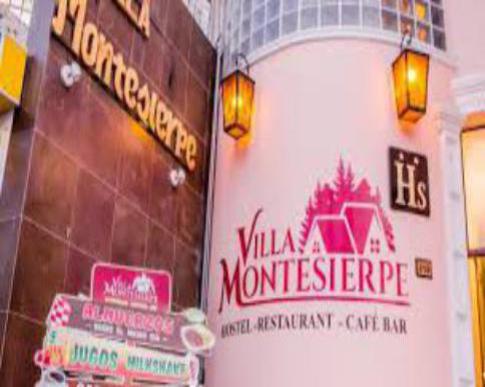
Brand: montesierpe
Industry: Food